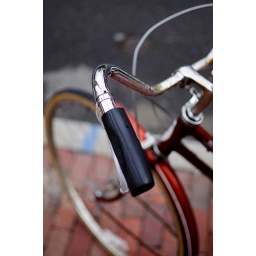
the handlebars of a vintage bike chained up to a sign near the RISD museum of art.